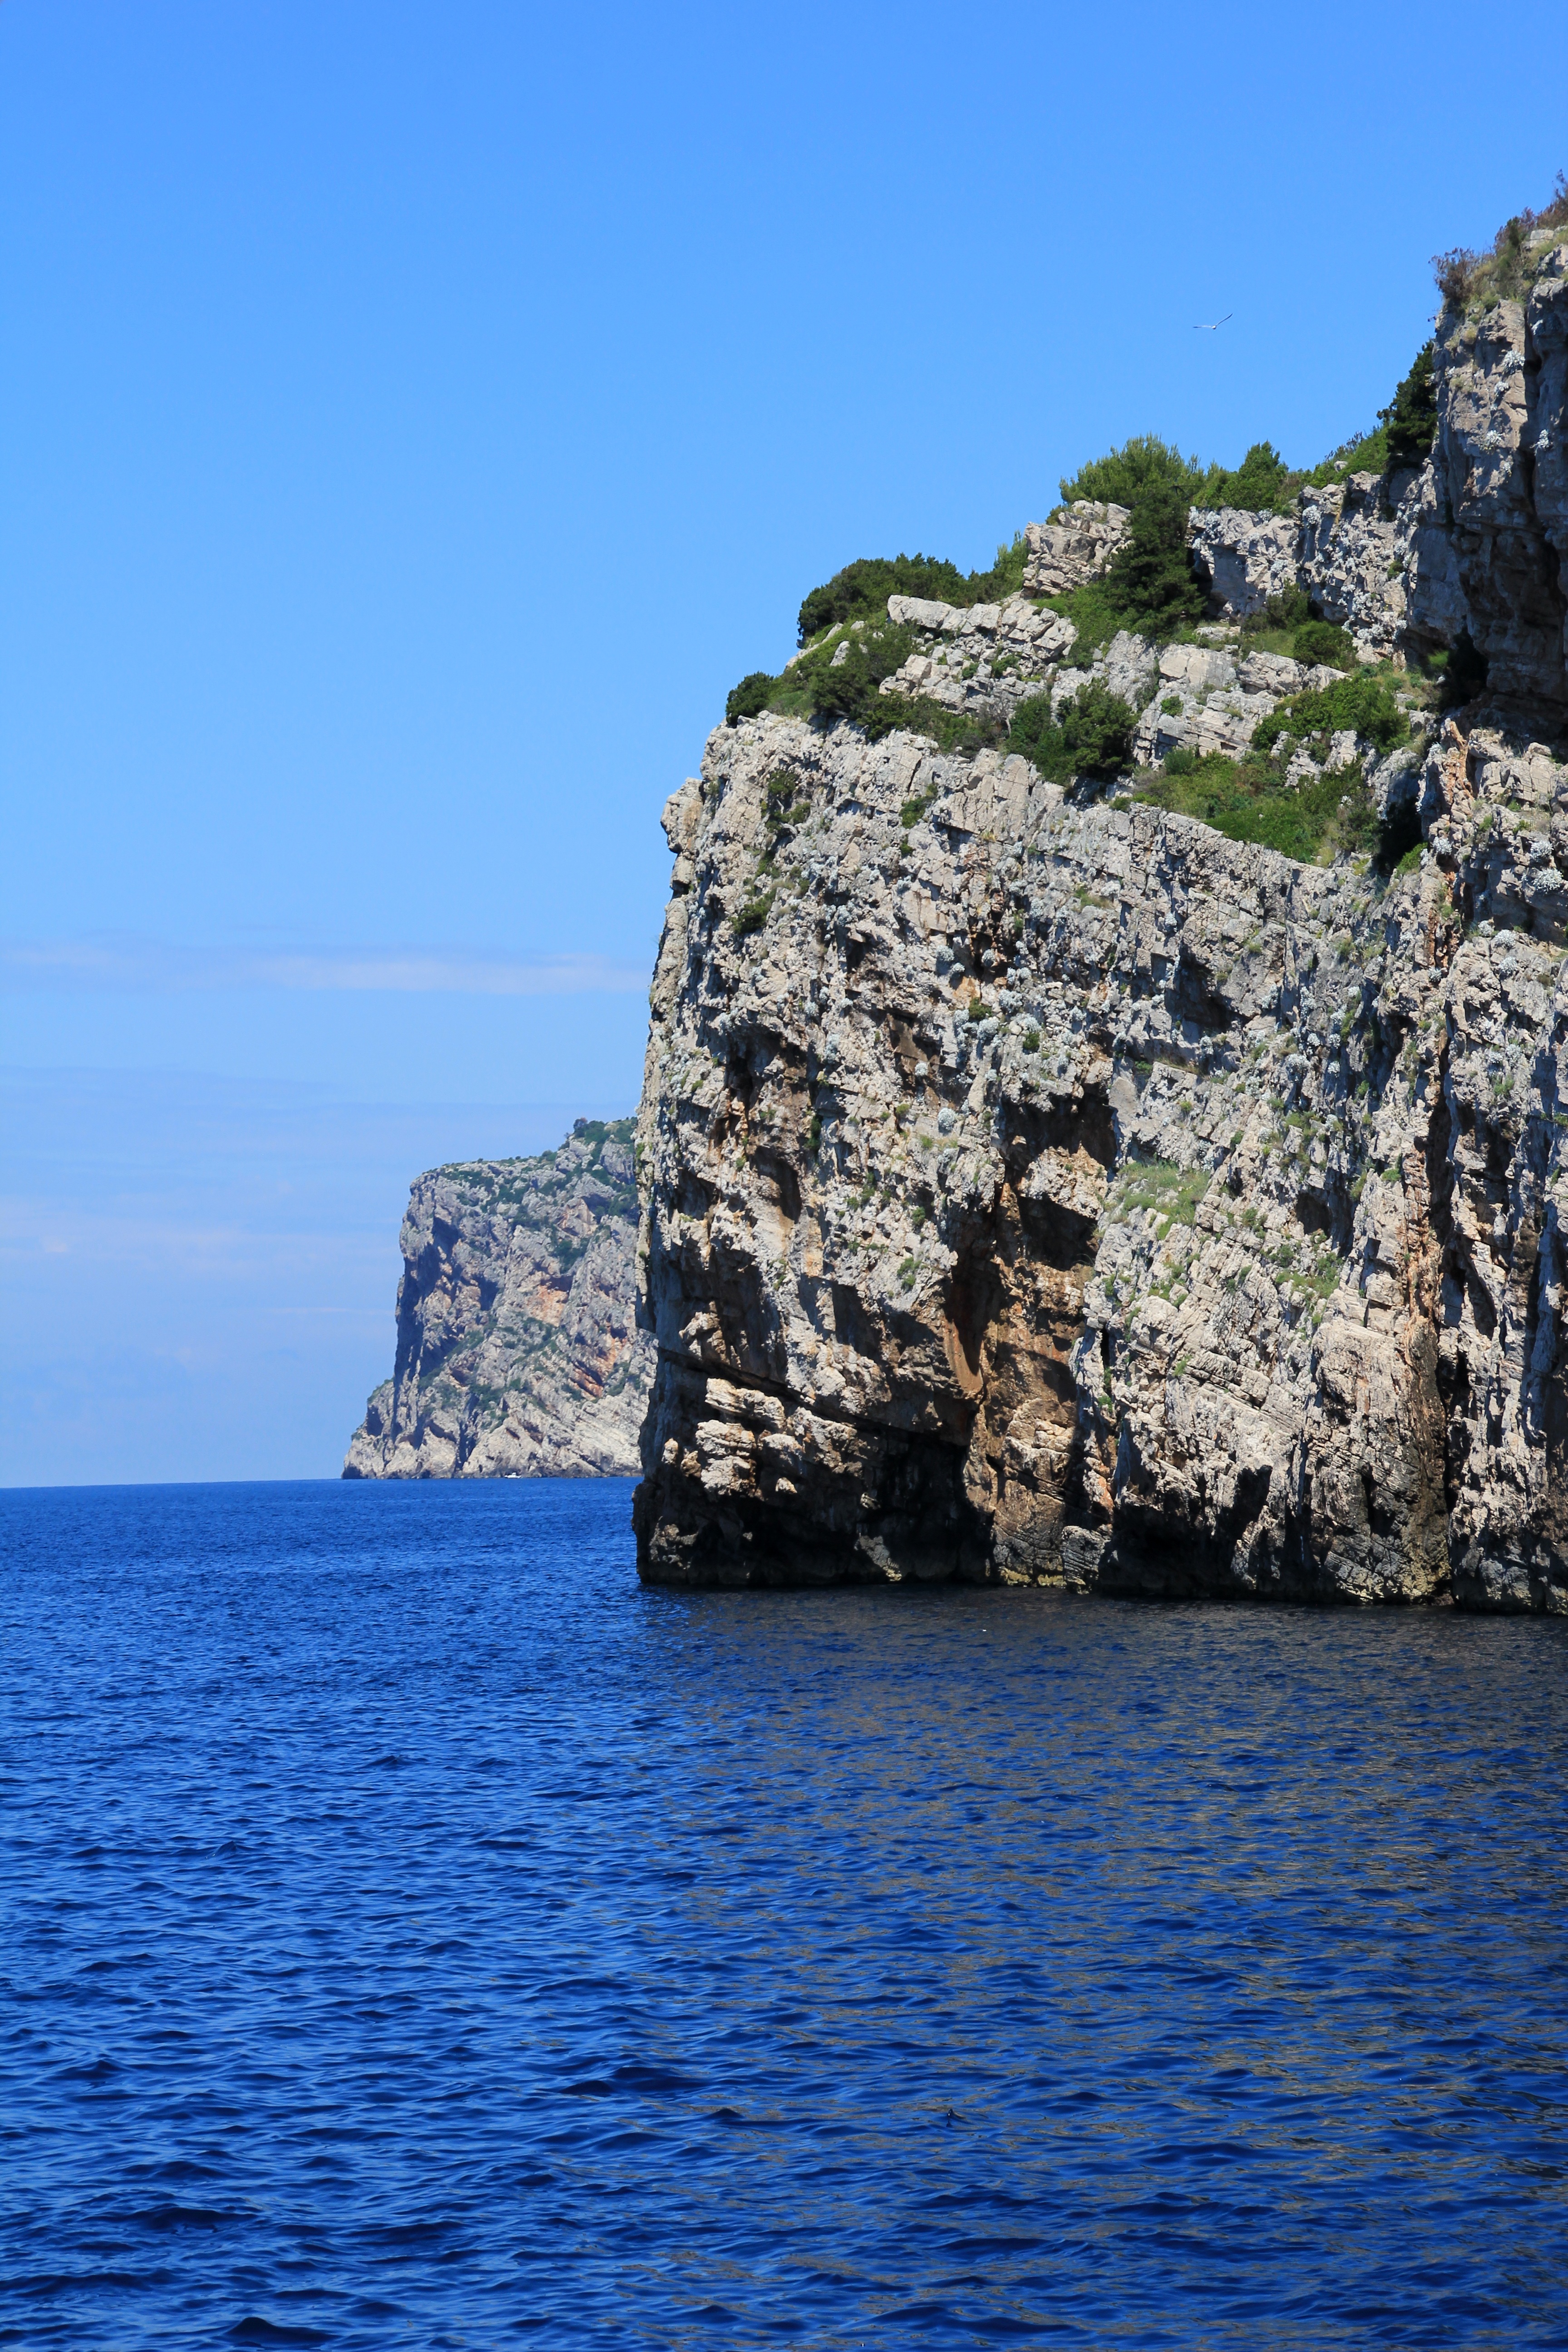
sea, coast, tree, water, nature, rock, ocean, shore, formation, cliff, cove, tower, bay, island, blue, stack, terrain, national park, croatia, geology, cape, islet, landform, kornati islands, geographical feature